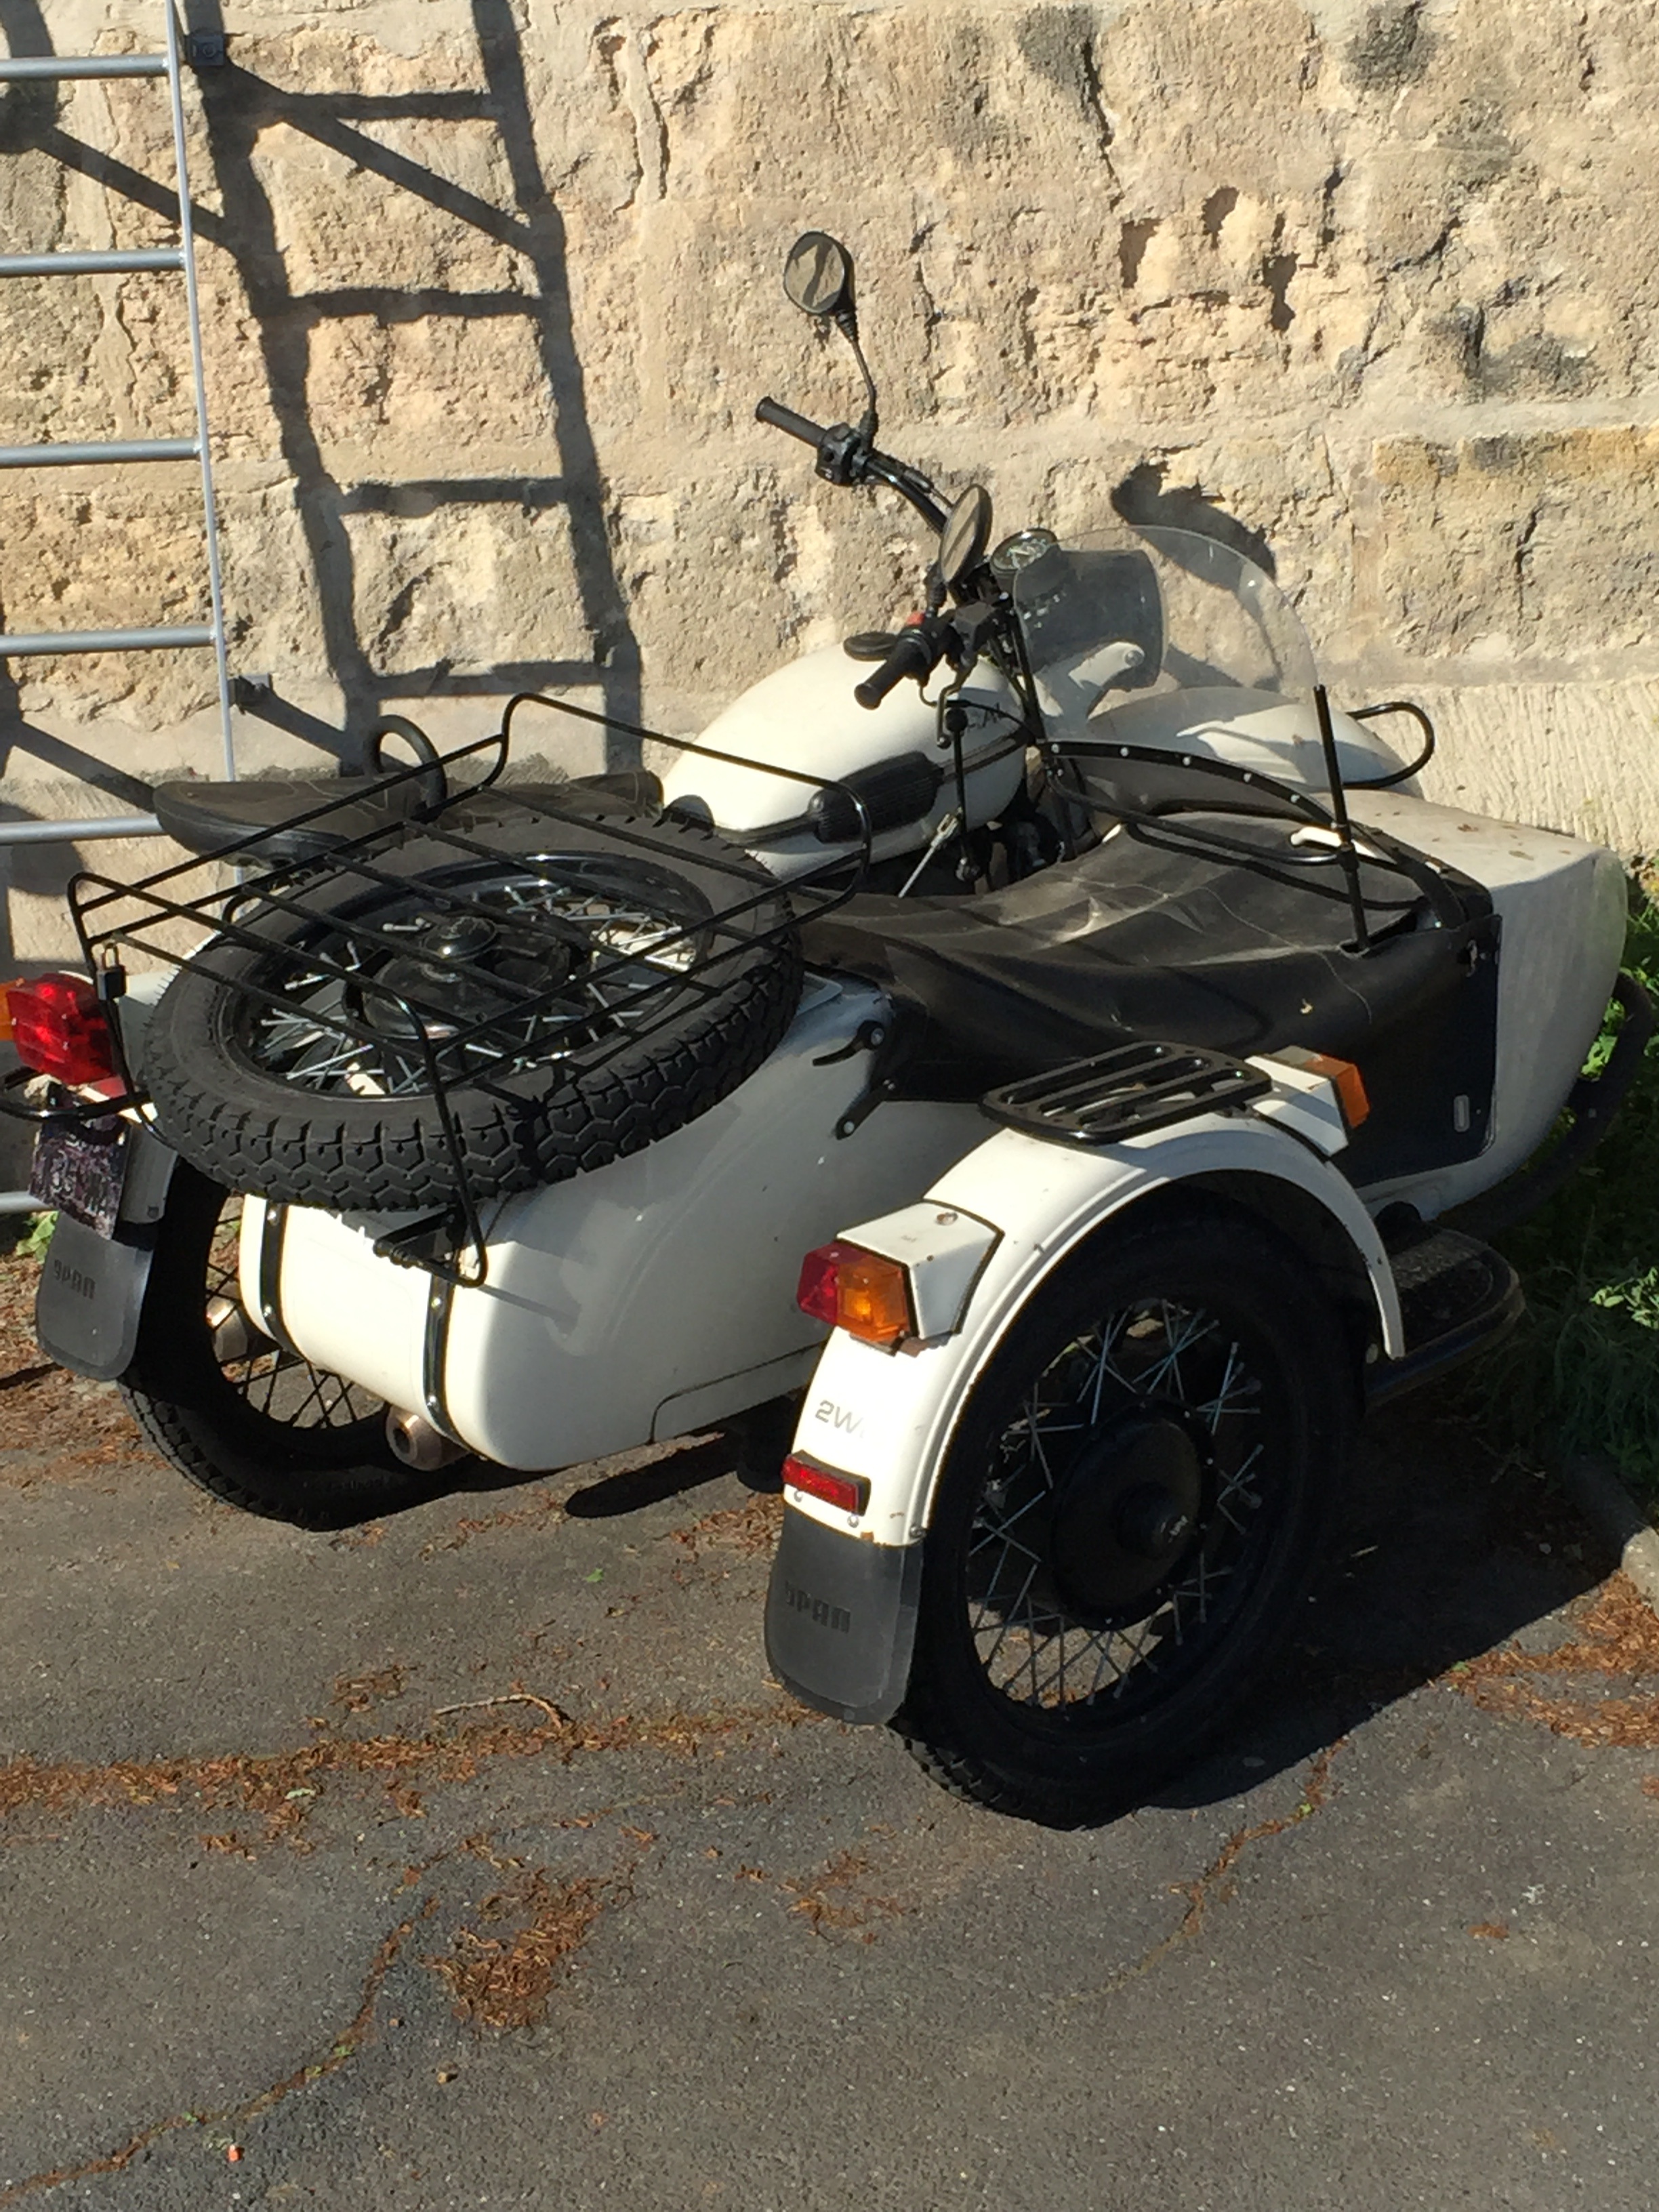
car, wheel, vehicle, motorcycle, sidecar, old motorcycle, land vehicle, automobile make, white motorcycle